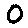
Label: 0